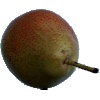
Label: pear_forelle